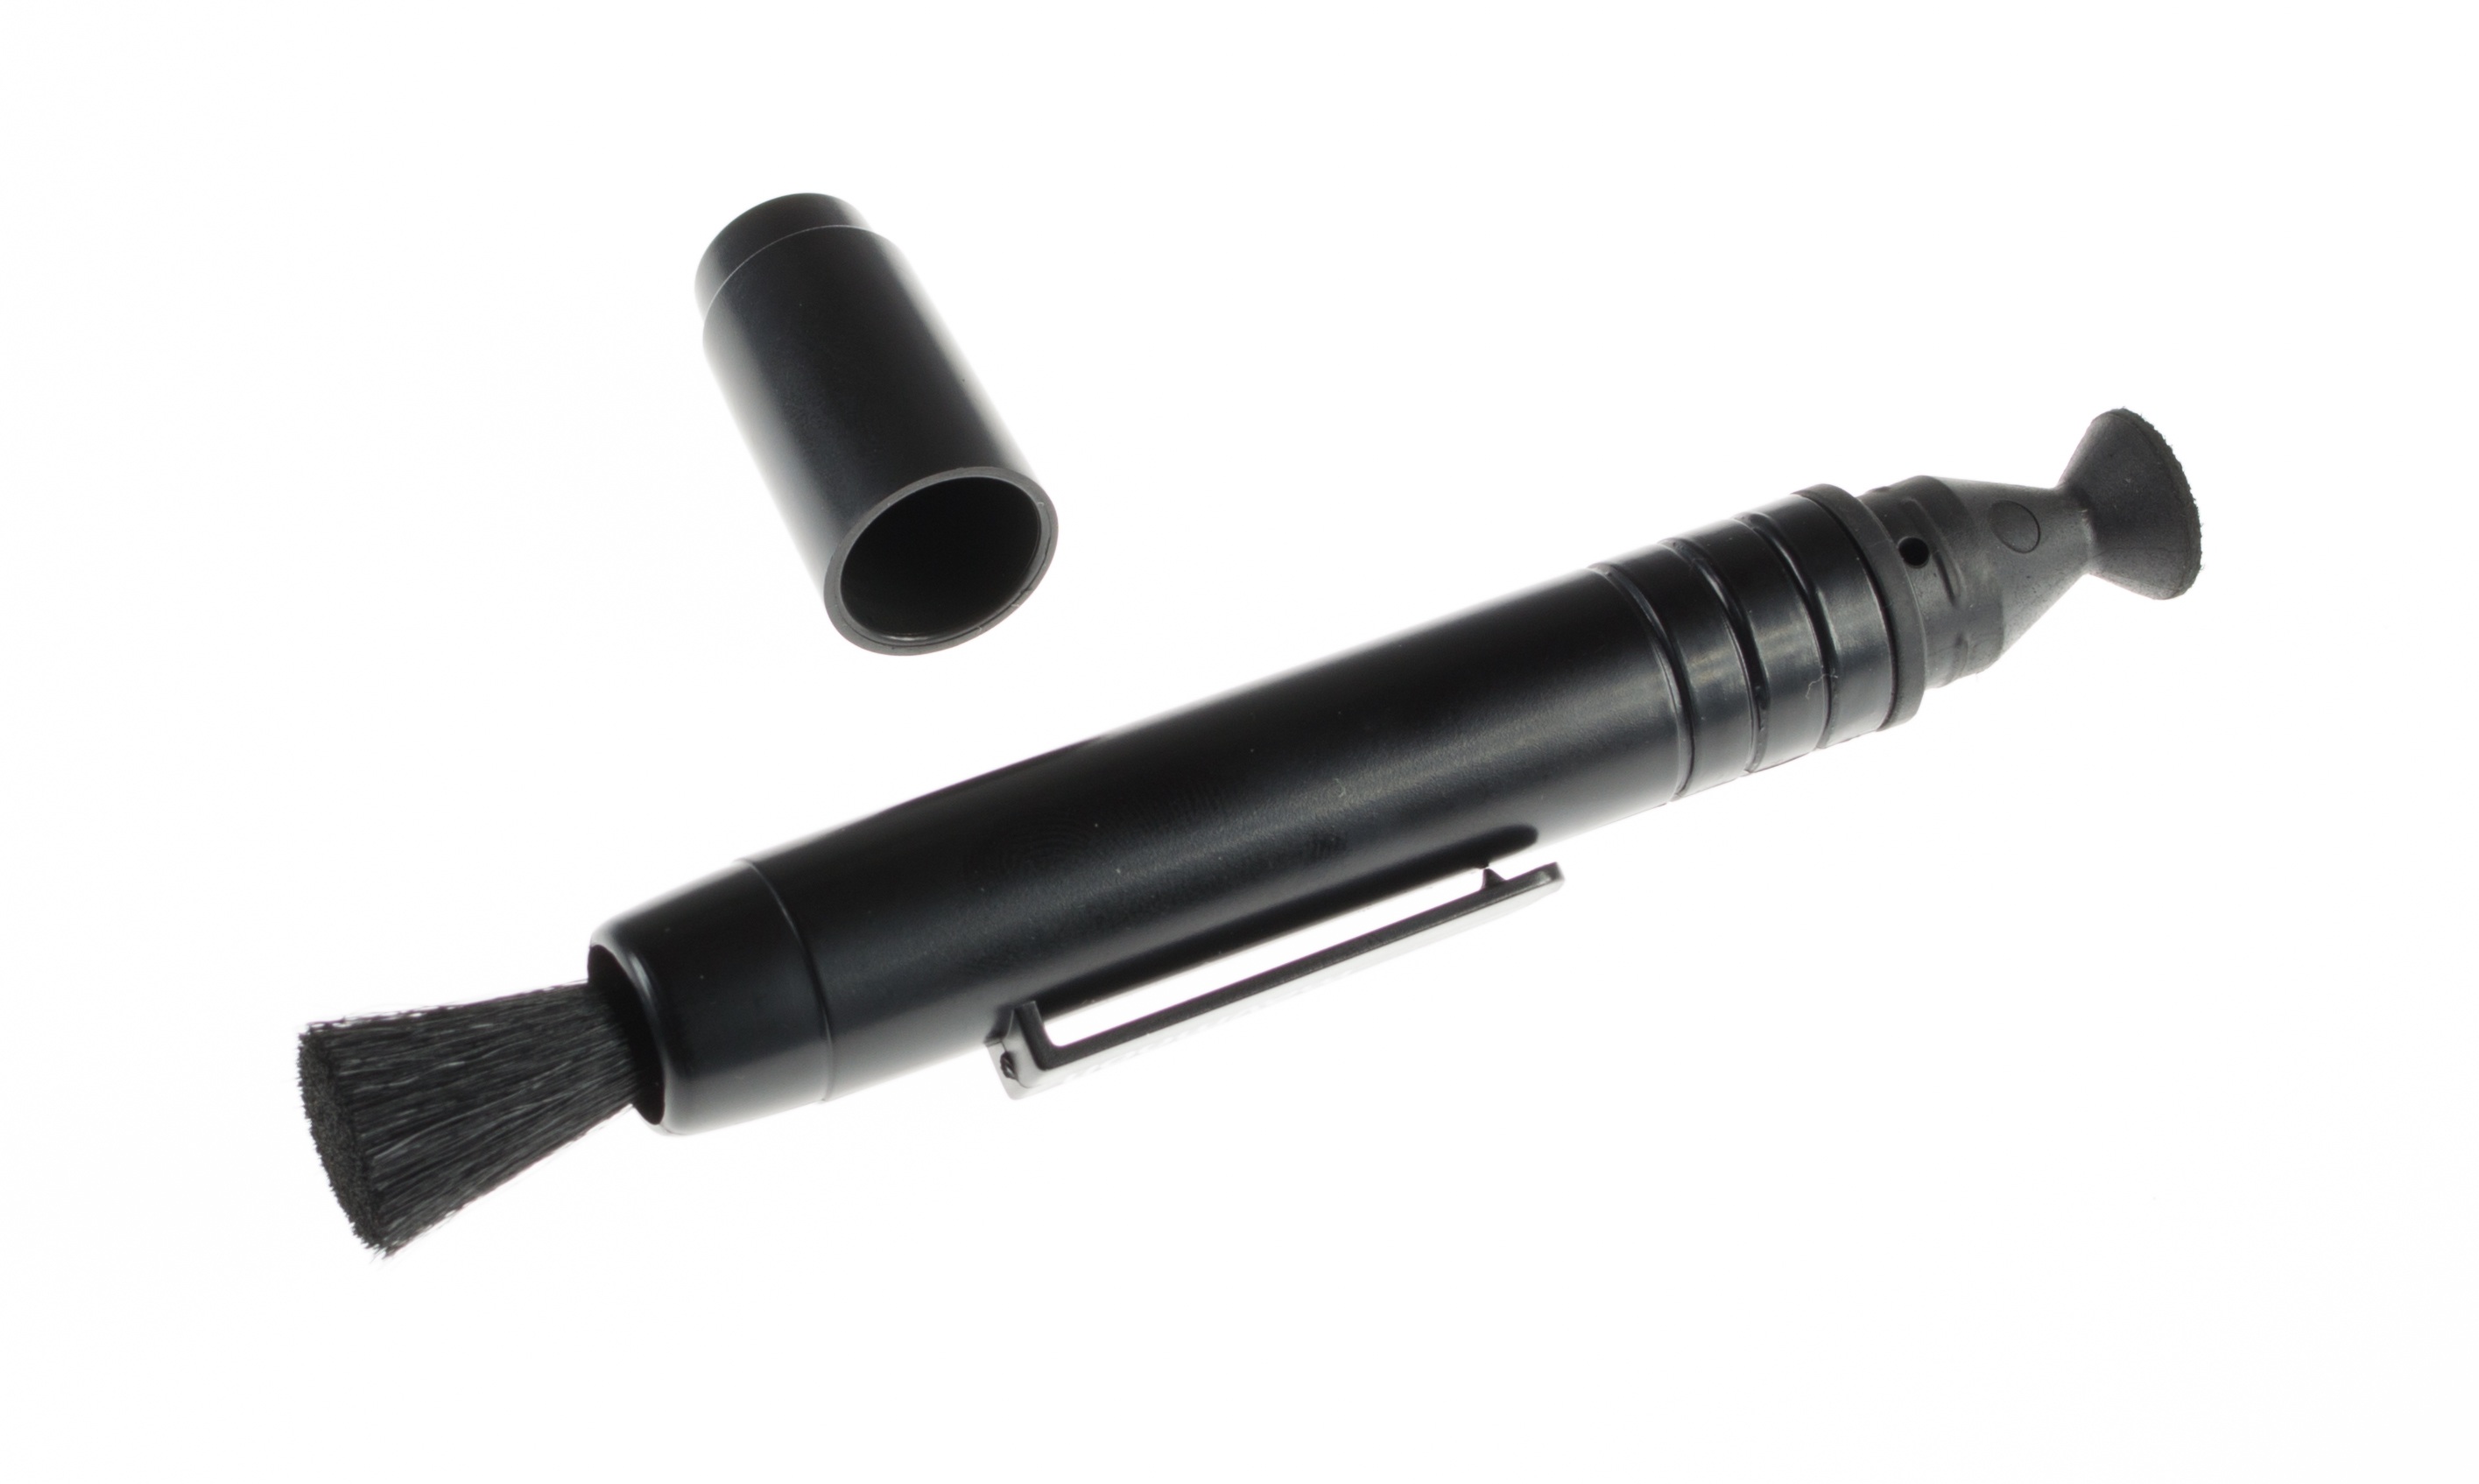
camera, photography, brush, tool, photo, lens, photograph, hardware, camera lens, product design, optical instrument, cleaning brush, objectively cleaning